Alain Bashung

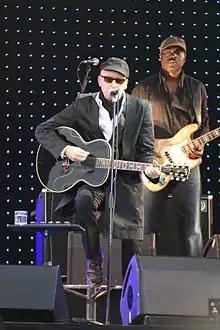
Bashung during his last tour, on 11 July 2008, at the Francofolies in La Rochelle.

In 2008, he sang "L.U.V." as a duet with Daniel Darc for the latter's album, "Amours suprêmes". He was also involved in Étienne Daho's Daho Show, covering "I Can't Escape from You" as a duet with Daho. He also rerecorded Serge Gainsbourg's classic album, "L'Homme à tête de chou", for a show.